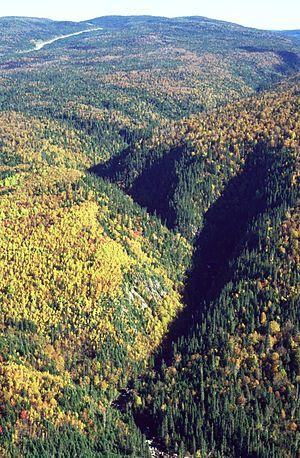
Vallée de la Sainte-Marguerite, Québec
La rivière Sainte-Marguerite est un cours d'eau du Québec, Canada s'écoulant dans les régions administratives du Saguenay–Lac-Saint-Jean et de la Côte-Nord. Cet affluent de la rivière Saguenay est particulièrement reconnu pour sa pêche au saumon.